Raw Power

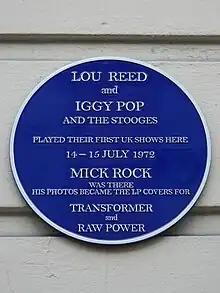
Blue plaque at 275 Pentonville Road, London, marking the gigs of 14 and 15 July 1972 at which the Stooges and Lou Reed played; a photograph from one of these shows by Mick Rock appears on the cover of "Raw Power".

Low-fidelity copies of Pop's original mixes circulated among fans for years. In 1993, a selection of these original mixes was released by Bomp Records as "Rough Power". Fans and critics generally agreed that the original mixes were interesting, but not necessarily superior to Bowie's efforts. Of the "Rough Power" release, Pop has remarked that "what David and I came up with at these sessions was better than that."